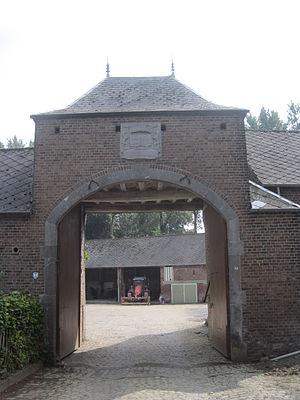
La totalité de la Grange sis rue du Gros chêne, n°1 à Liernu (M) ainsi que l'ensemble formé par celle-ci et les terrains environnants (S) This is a photo of a monument in Wallonia, number: 92035-CLT-0010-01
La ferme de la Cour (Liernu) est située dans la même rue que le chêne multiséculaire de Liernu, à cent mètres de l'église paroissiale de Saint-Jean-Baptiste. C'est une ferme